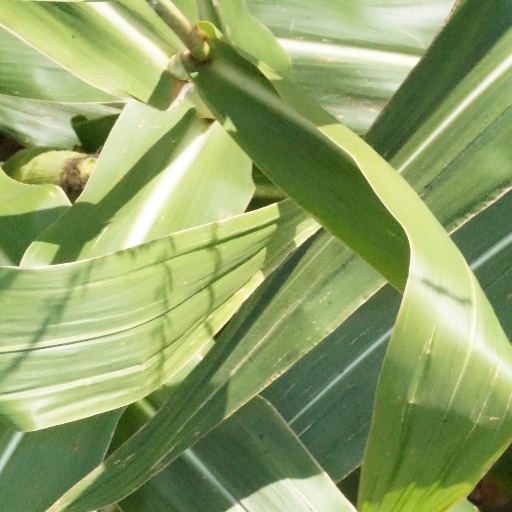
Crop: maize; corn